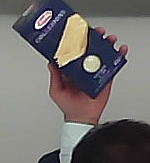
Product: barilla_lasagne